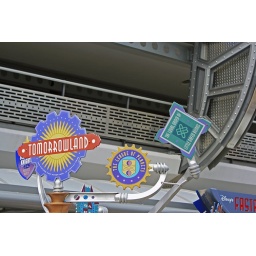
A quirky sign that I always enjoy seeing when I walk over the bridge from the hub into Tomorrowland.